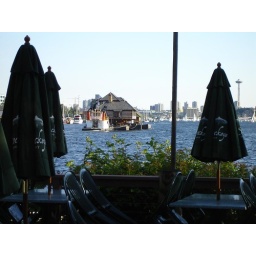
While we were eating a 3600 square foot house was being moved by boat up to Canada!!